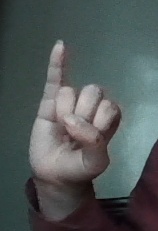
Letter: meem